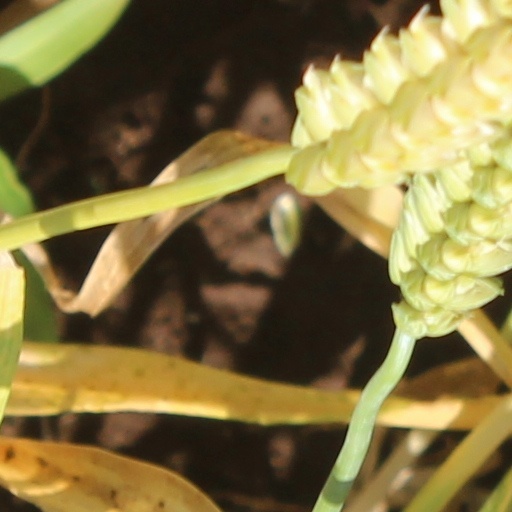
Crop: wheat